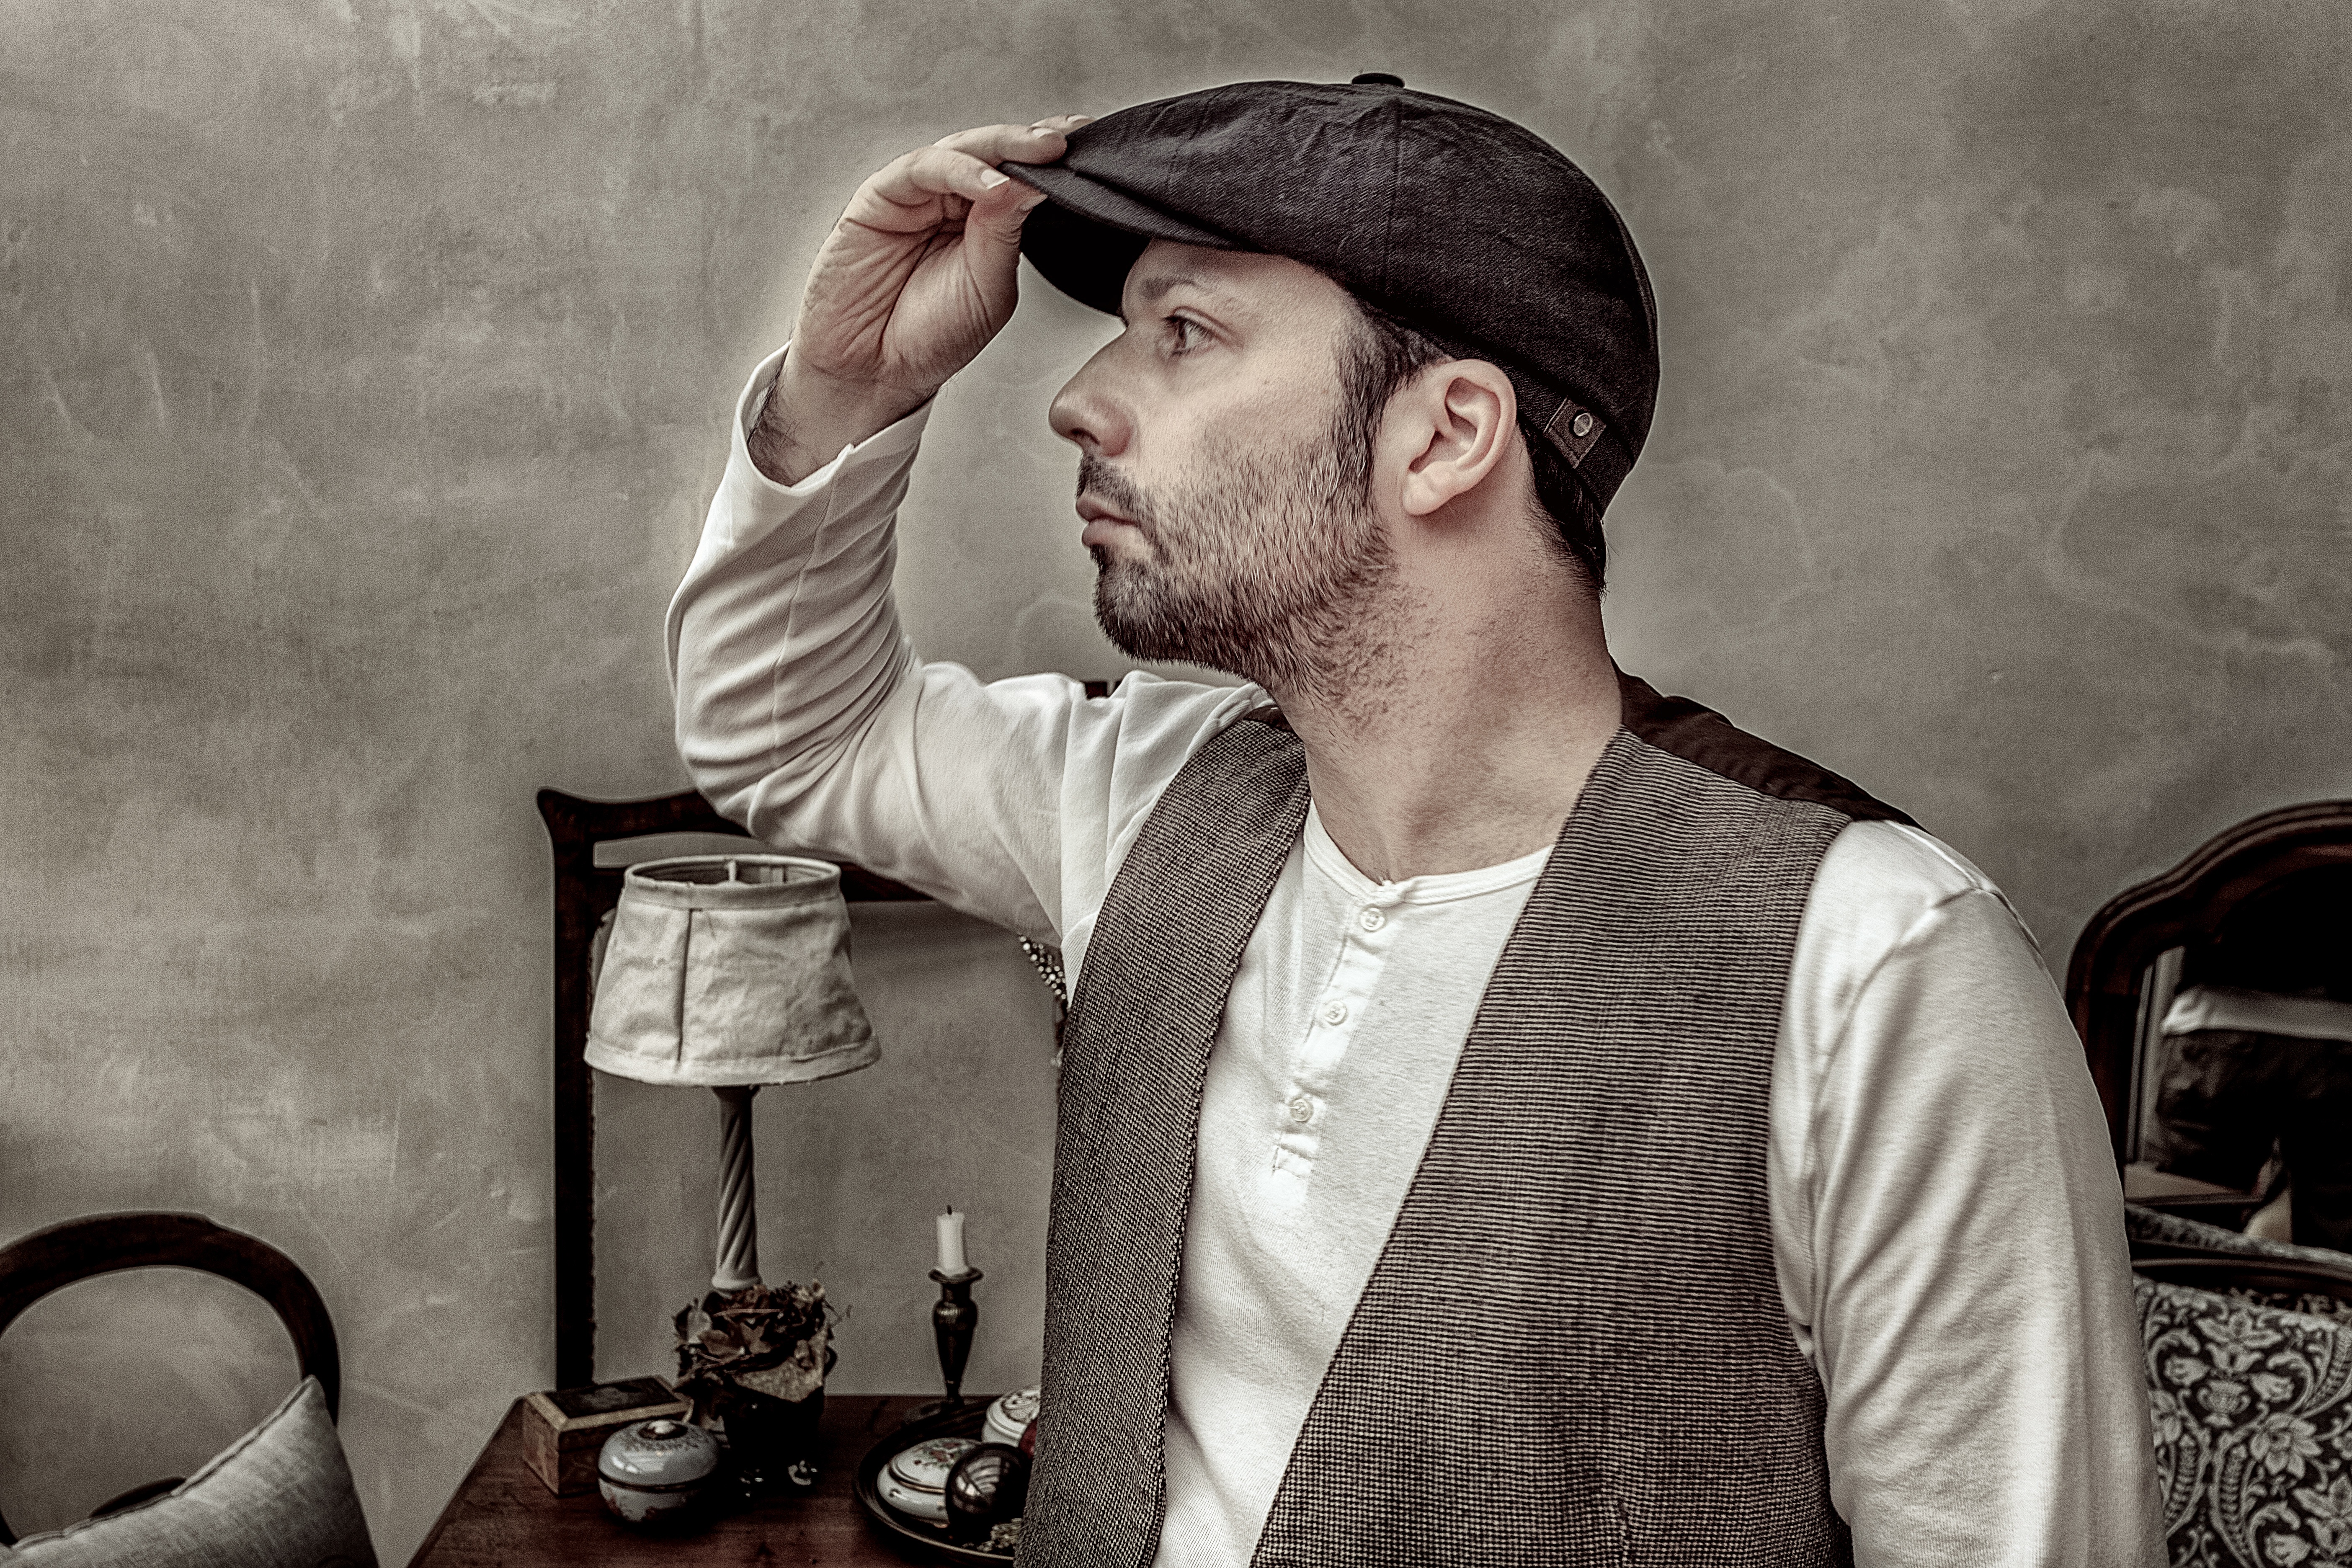
man, person, white, photography, male, portrait, black, gentleman, glasses, photograph, facial hair